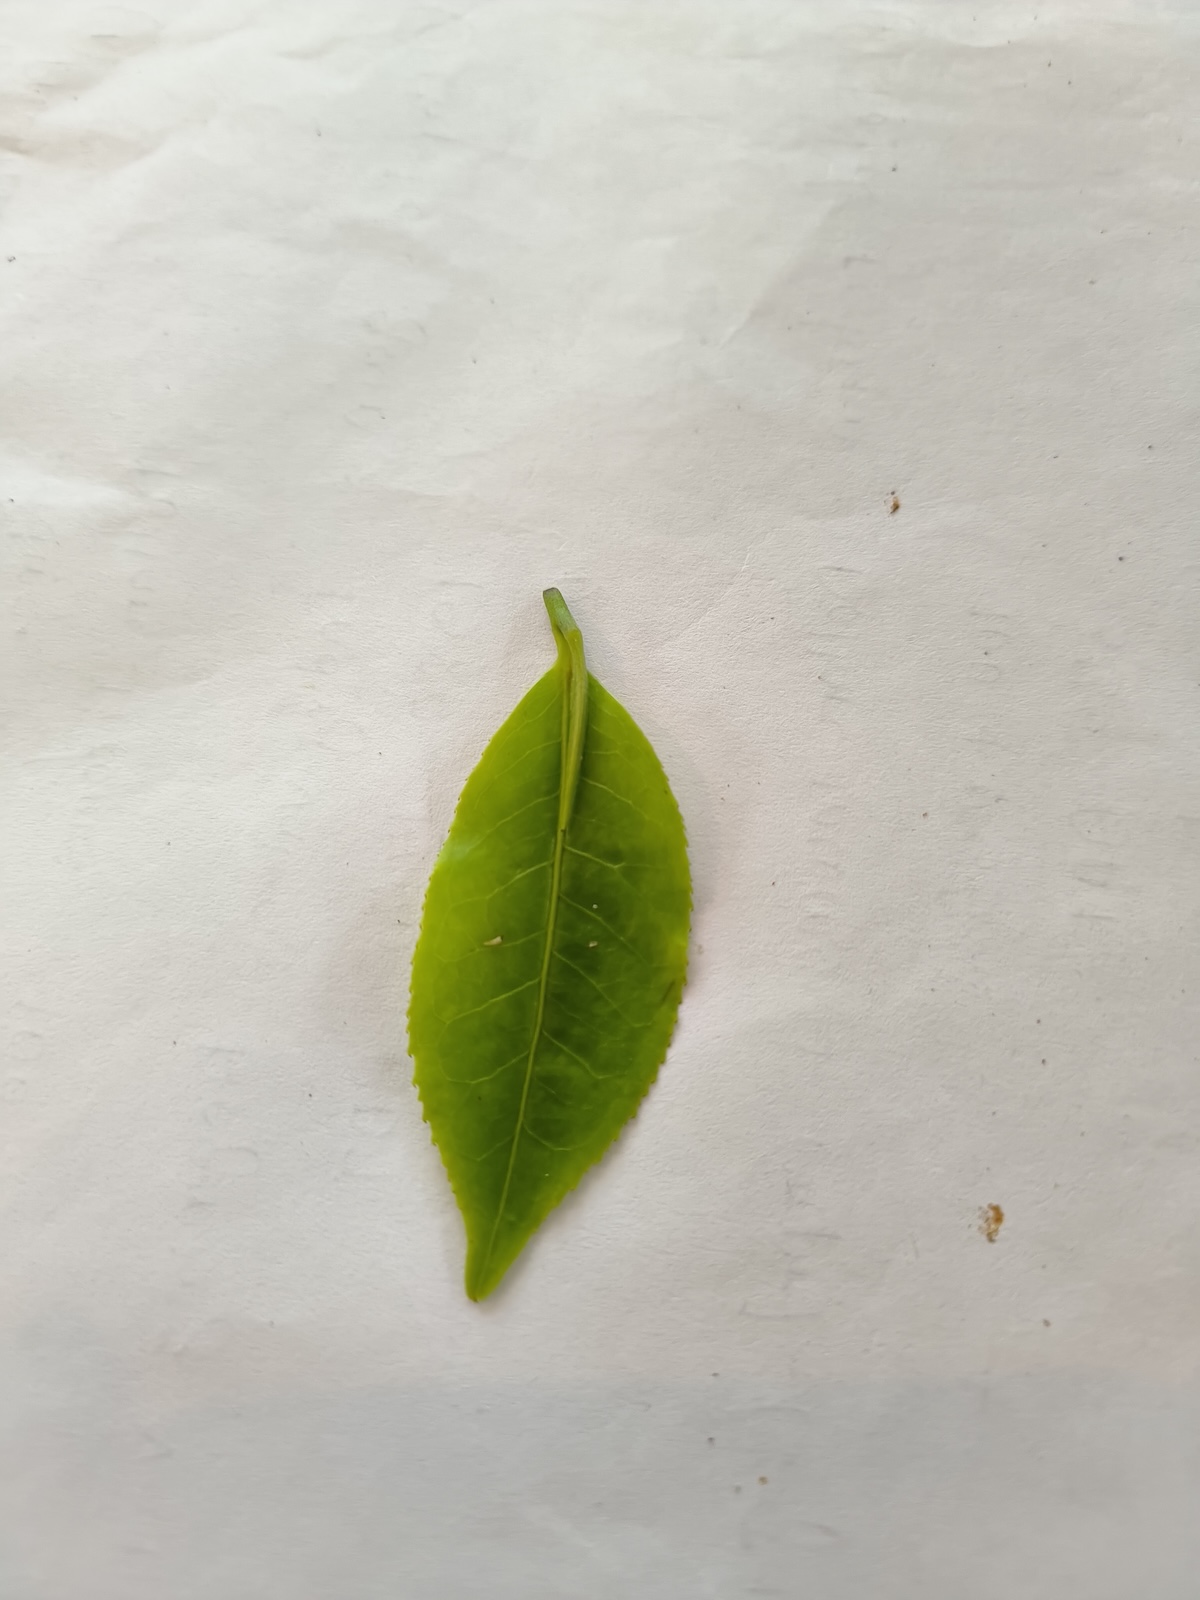
Label: Healthy leaf